Willie Wright (musician)

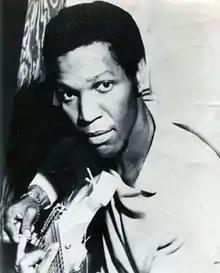

William C. Gathright (July 7, 1939 – June 29, 2020), known professionally as Willie Wright, was an American soul singer and songwriter, best known for his "rediscovered" 1977 album, "Telling the Truth".